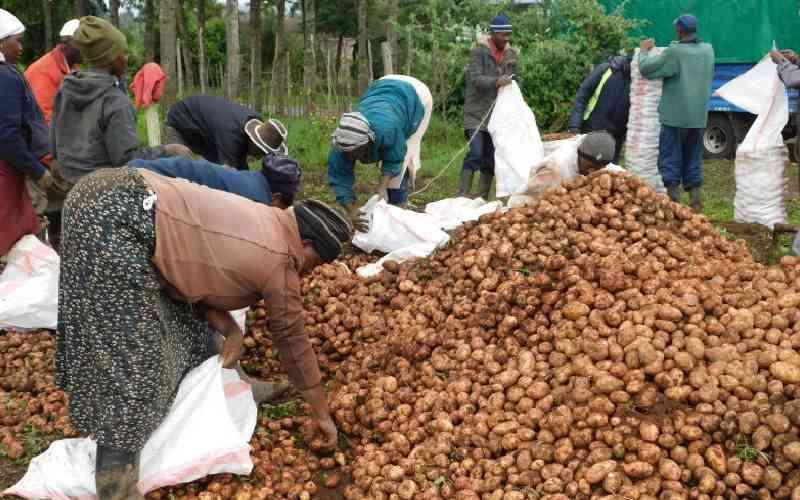
Zao la kibiashara aina ya viazi vitamu vimevunwa na kurundikwa sehemu moja, wakulima wakiwa wanapakia viazi hivyo katika viroba vyeupe na kuvishona kwa juu na wanaviandaa kwa ajili ya kuvipakia katika gari na kuvipeleka sokoni.